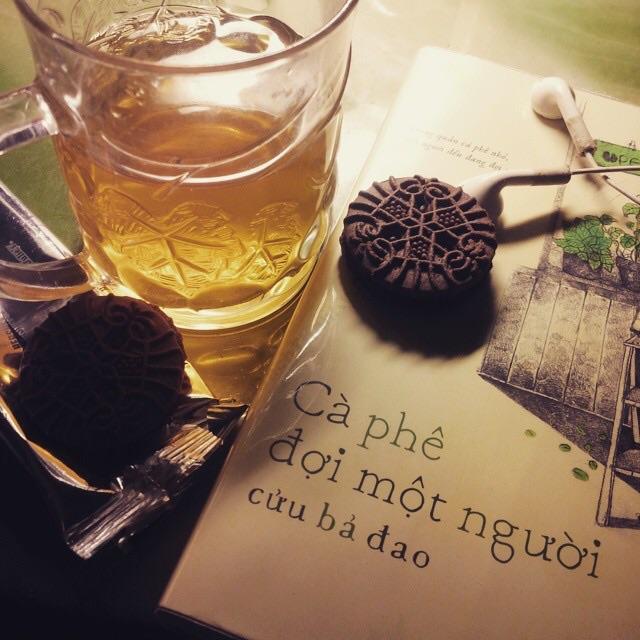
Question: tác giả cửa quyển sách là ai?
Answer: là cửu bả đao